Peter Tabuns

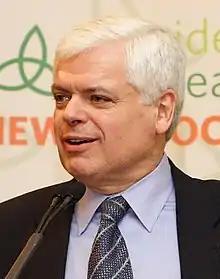
Tabuns in 2009

Peter Charles Tabuns (born October 3, 1951) is a Canadian politician who served as the interim leader of the Ontario New Democratic Party and the leader of the Official Opposition from 2022 to 2023. He is a member of the Legislative Assembly of Ontario, first elected in a 2006 by-election to represent the riding of Toronto—Danforth.